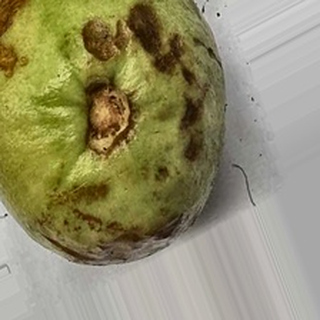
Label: guava_anthracnose